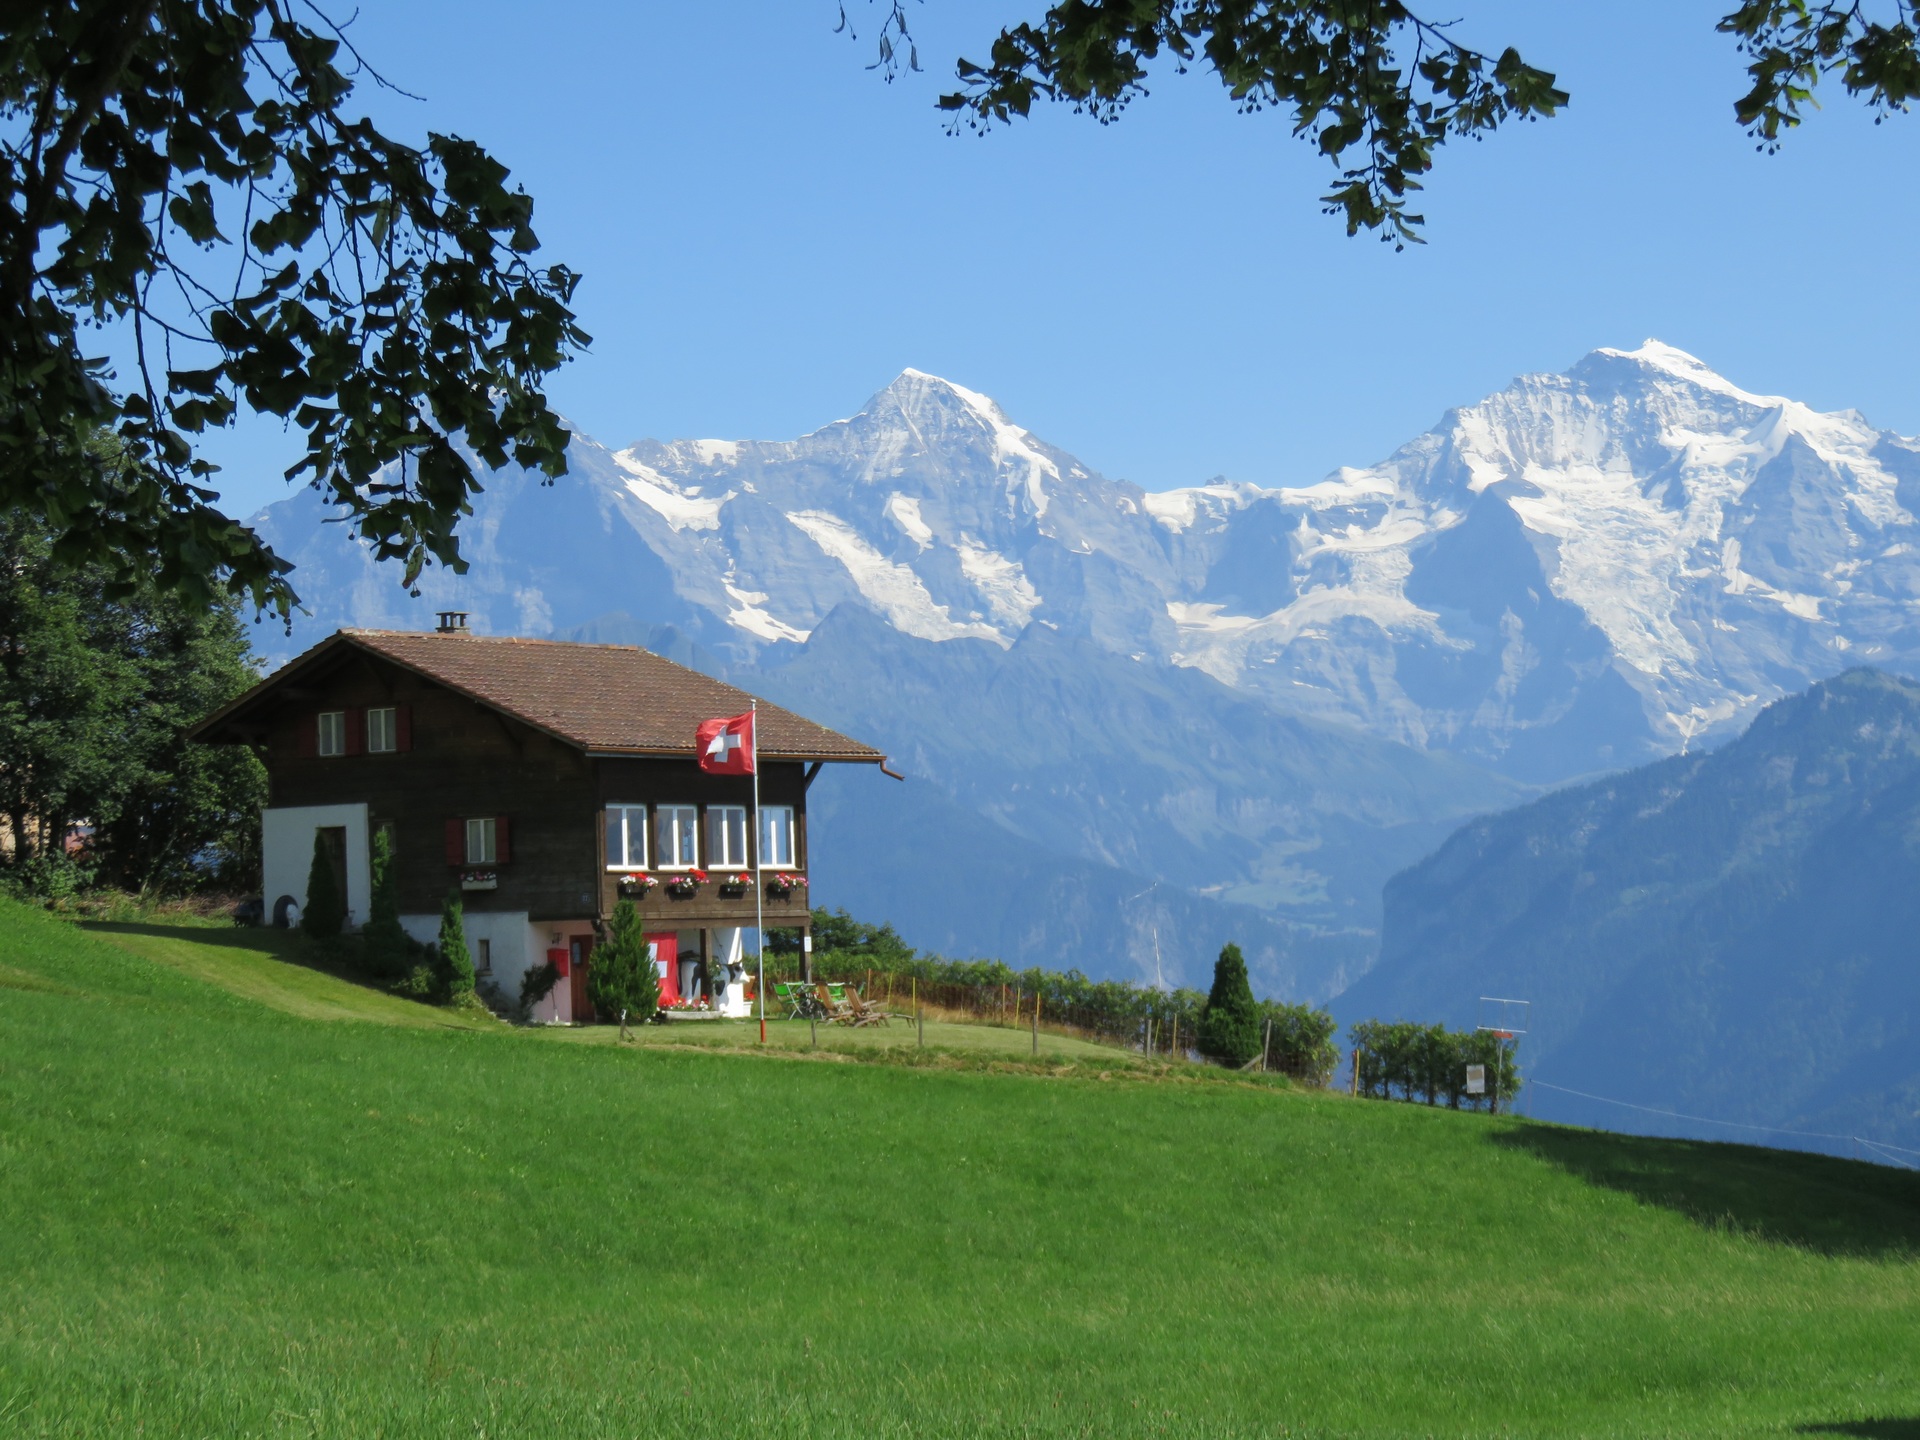
switzerland, mountain range, natural landscape, property, mountainous landforms, home, house, mountain, lawn, hill station, alps, grass, real estate, estate, highland, mountain village, landscape, grassland, land lot, farmhouse, sky, mount scenery, rural area, building, roof, landscaping, ridge, meadow, hill, fell, cottage, leisure